Chamber of the Holocaust

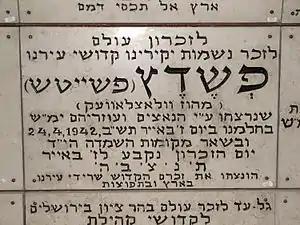

who were murdered by the Nazis and their collaborators, may their names be obliterated